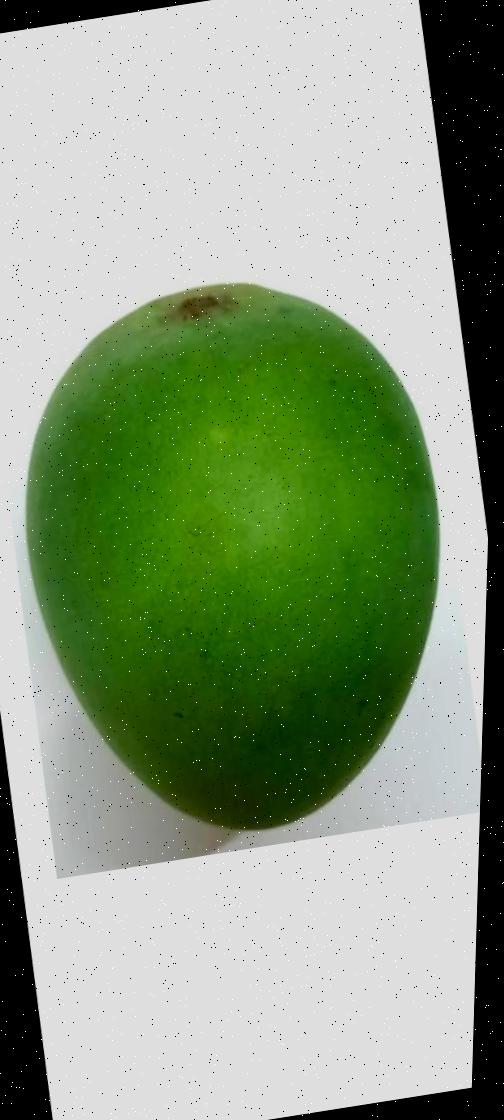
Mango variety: Harivanga